Colgan Air Flight 3407

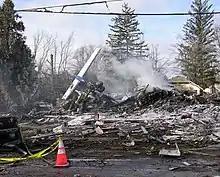
Crash site of Flight 3407

Colgan Air Flight 3407 was a scheduled passenger flight from Newark, New Jersey, to Buffalo, New York, on February 12, 2009. Approaching Buffalo, the aircraft, a Bombardier Q400, entered an aerodynamic stall from which it did not recover and crashed into a house at 6038 Long Street in Clarence Center, New York, at 10:17 pm EST (03:17 UTC), about from the end of the runway, killing all 49 passengers and crew on board and one person inside the house.